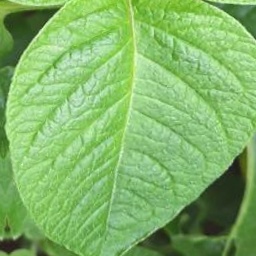
Etiqueta: Sana